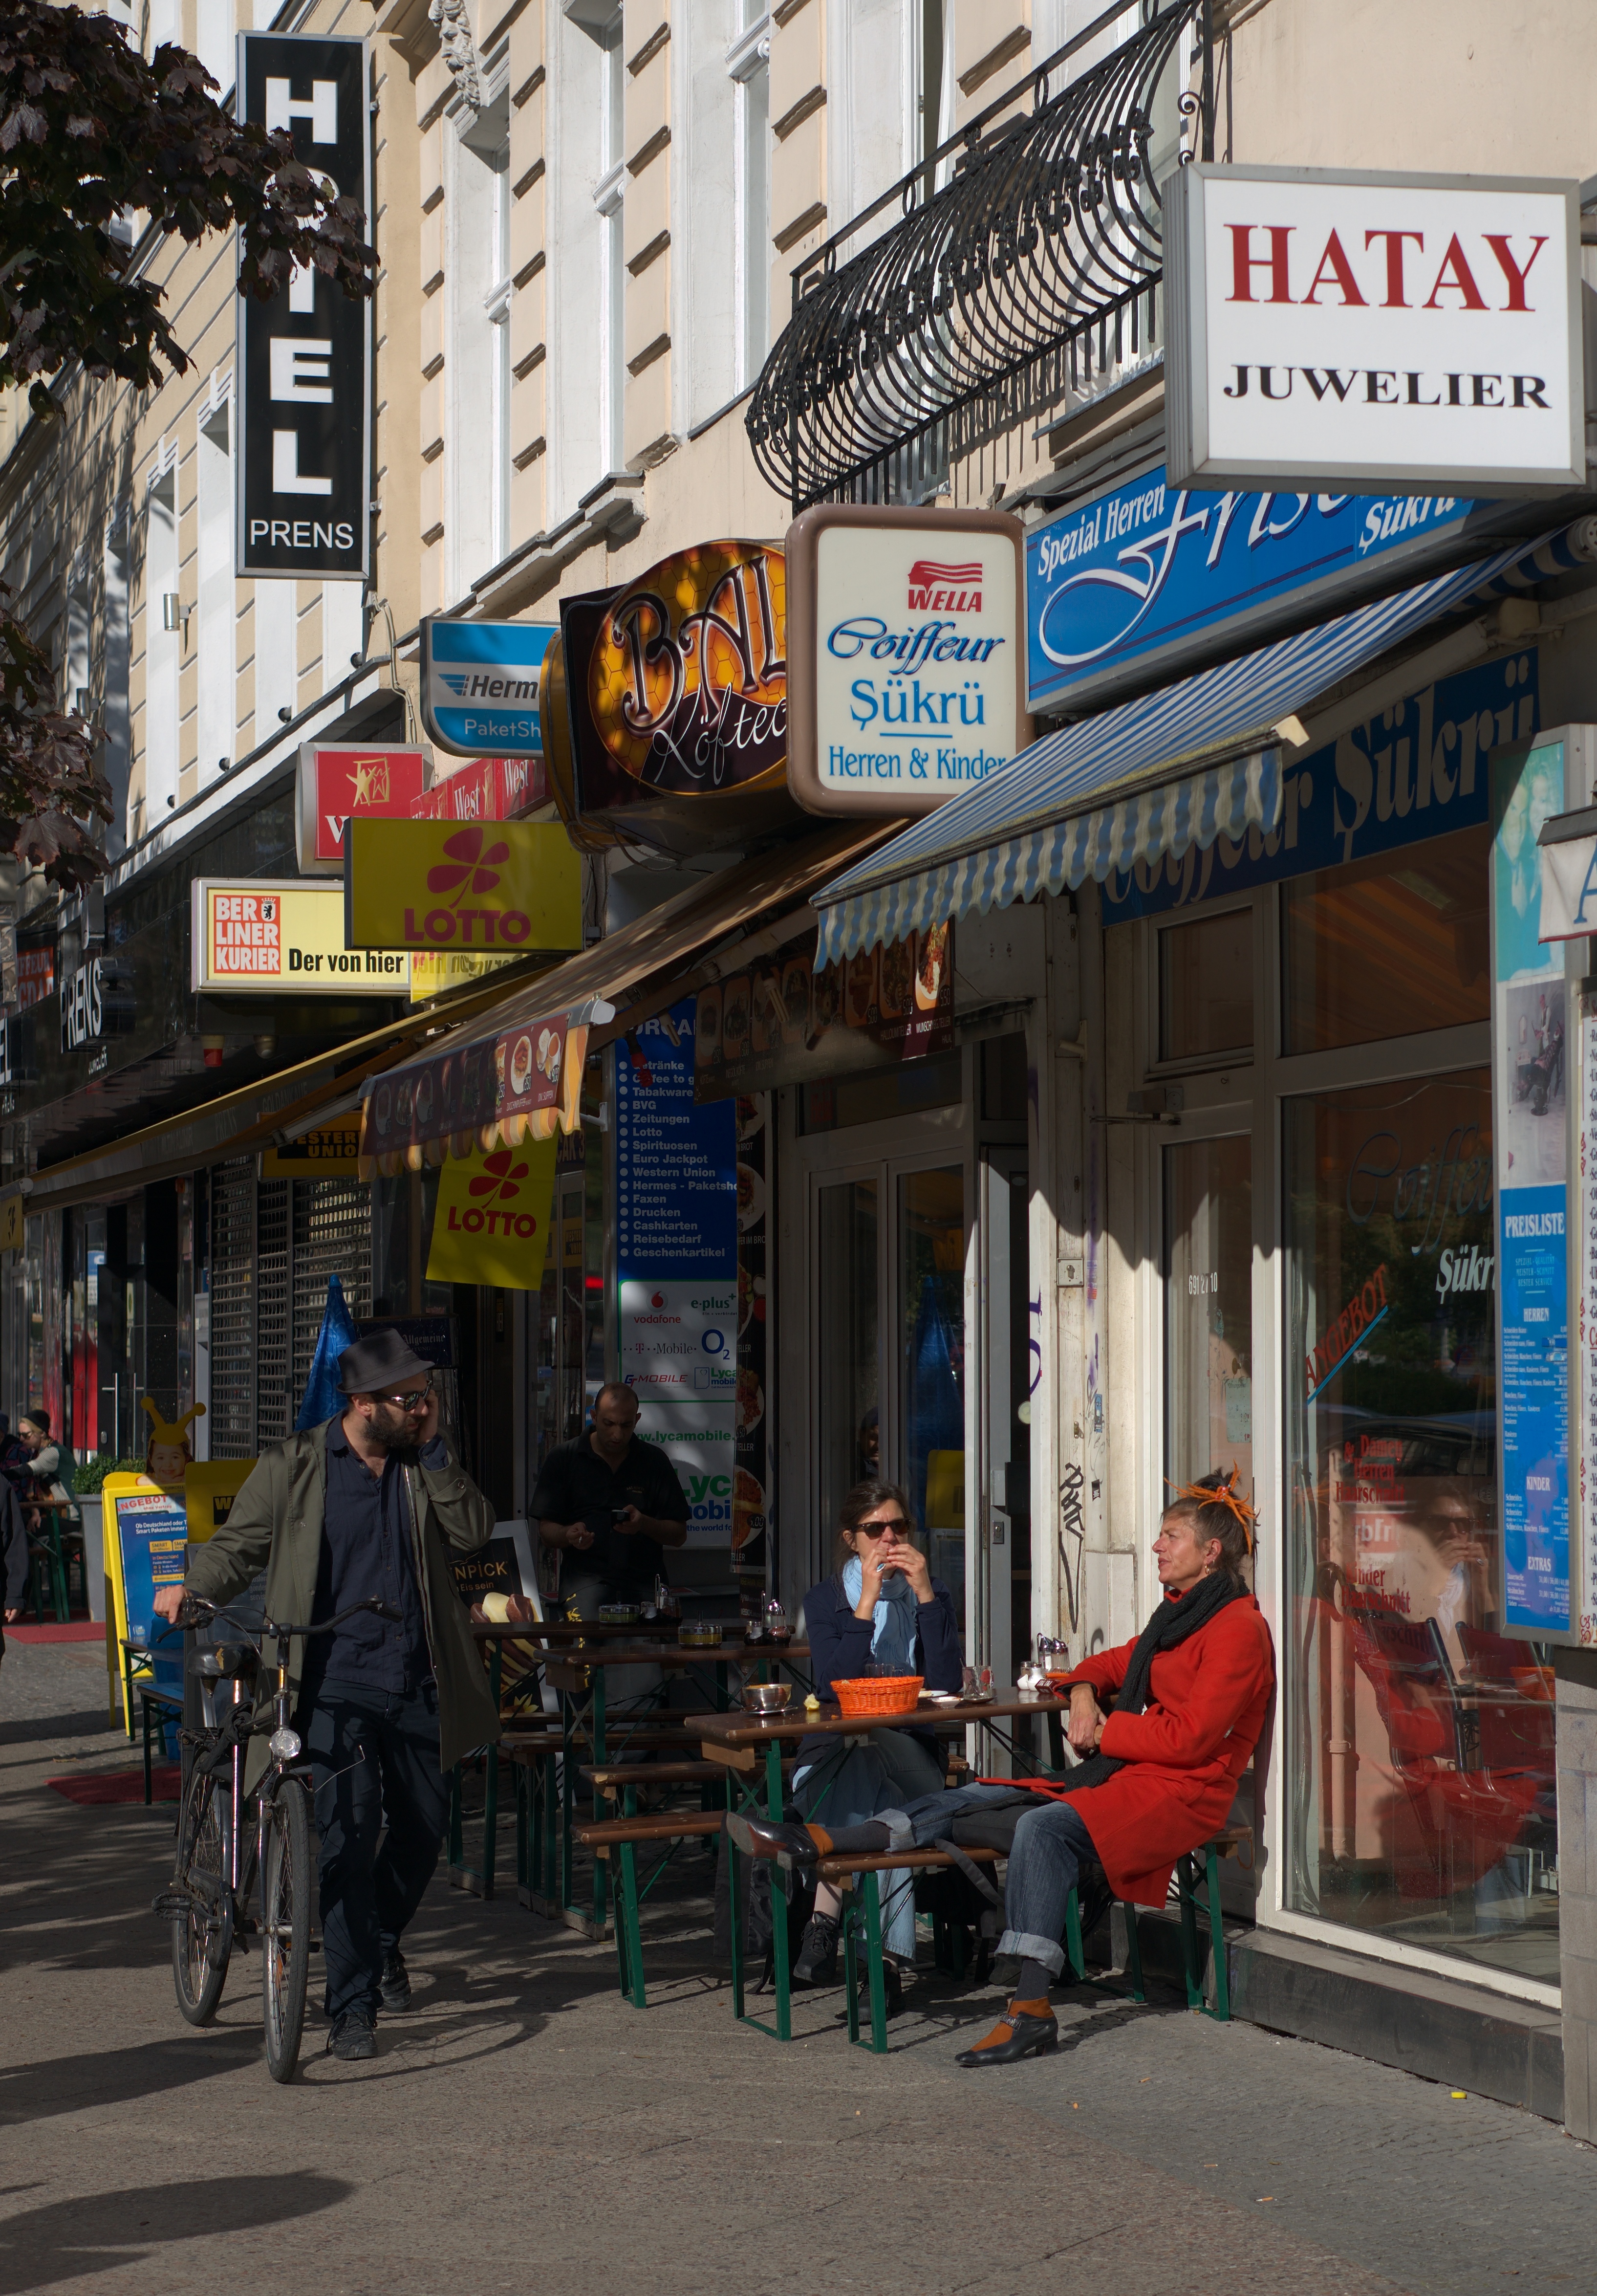
pedestrian, road, street, town, city, downtown, travel, market, shopping, public space, 2013, 50mm, infrastructure, germany, deutschland, berlin, sony, nex, nex6, lenstagged, steffenzahn, sonye1850mmoss, neighbourhood, urban area, human settlement